Krabi, Estonia

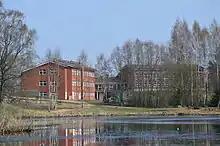
Krabi School, a private day and boarding school for Estonian children with special needs, closed in 2020.

The village was home to Krabi School (Estonian: "Krabi Kool"), a private school for children with special needs, which opened in 2014 following the closure of the village's primary school when there was a decrease of students from the village and surrounding area, with only four students in attendance. The special needs student population at Krabi School was approximately 65 children who came from all over Estonia, with most of them boarding at the school.